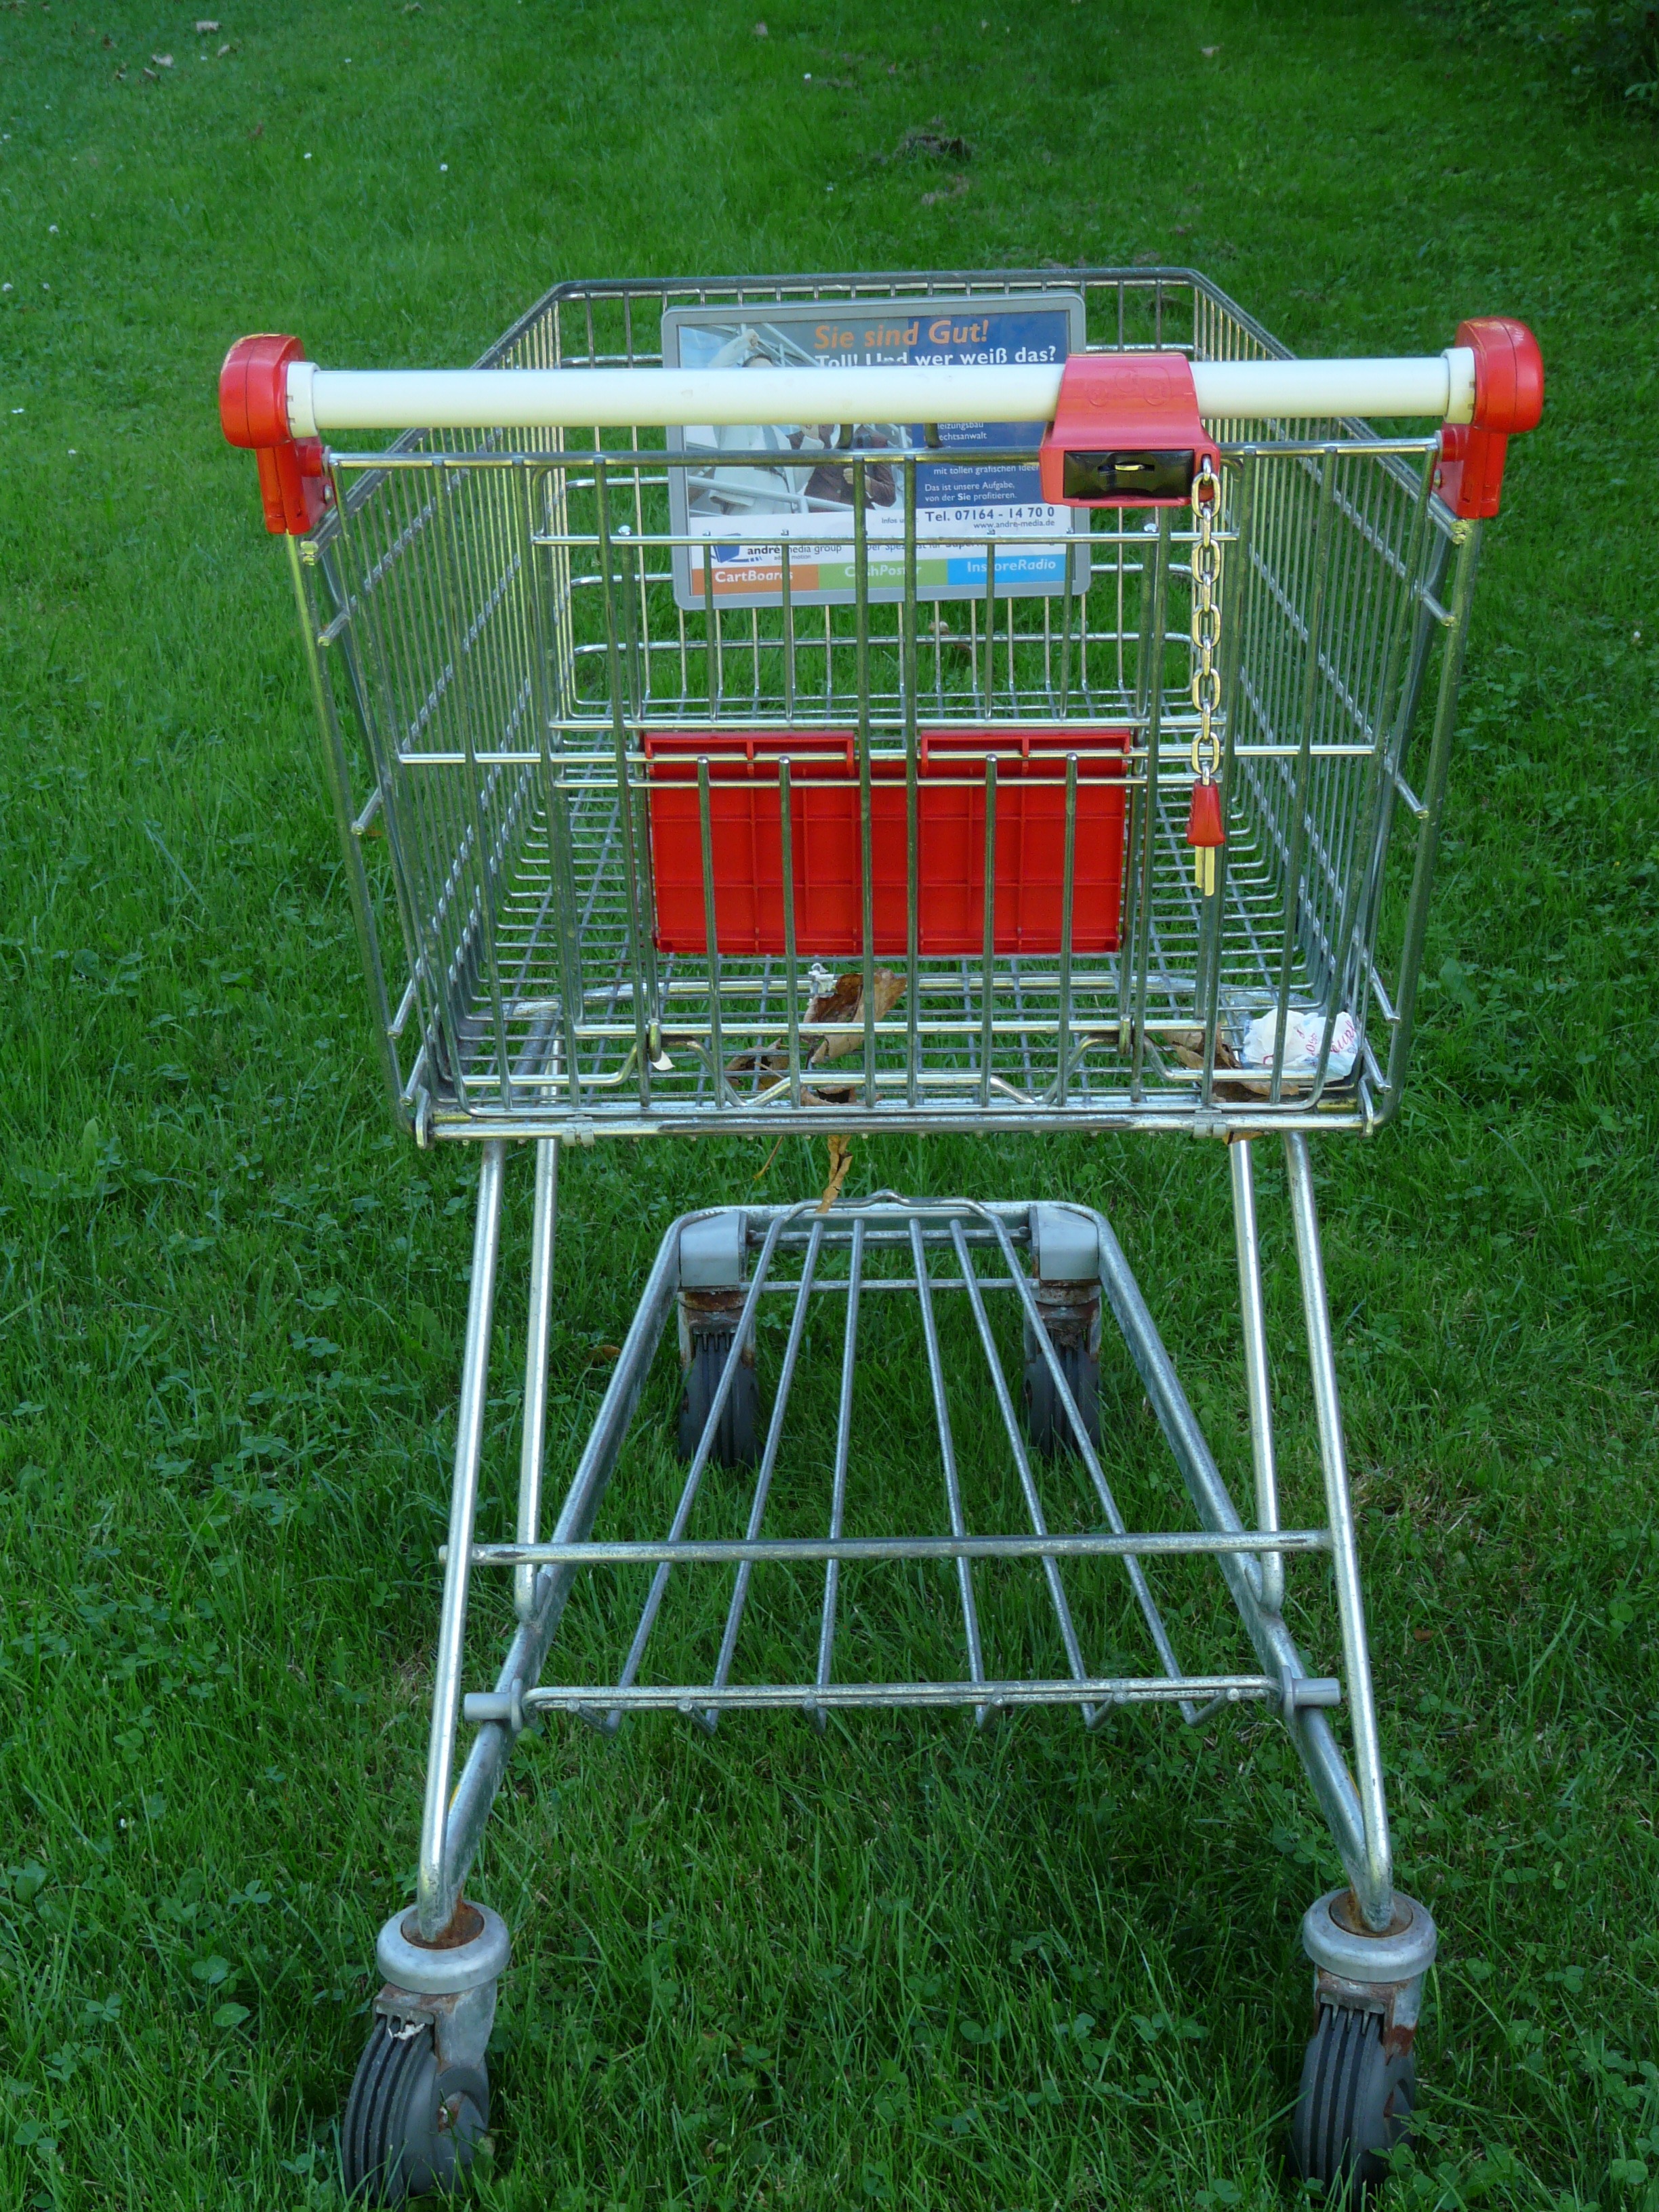
lawn, cart, transport, vehicle, shopping, furniture, agriculture, product, supermarket, goods, shopping cart, wire basket, man made object, outdoor play equipment, thrust car, castor wheels